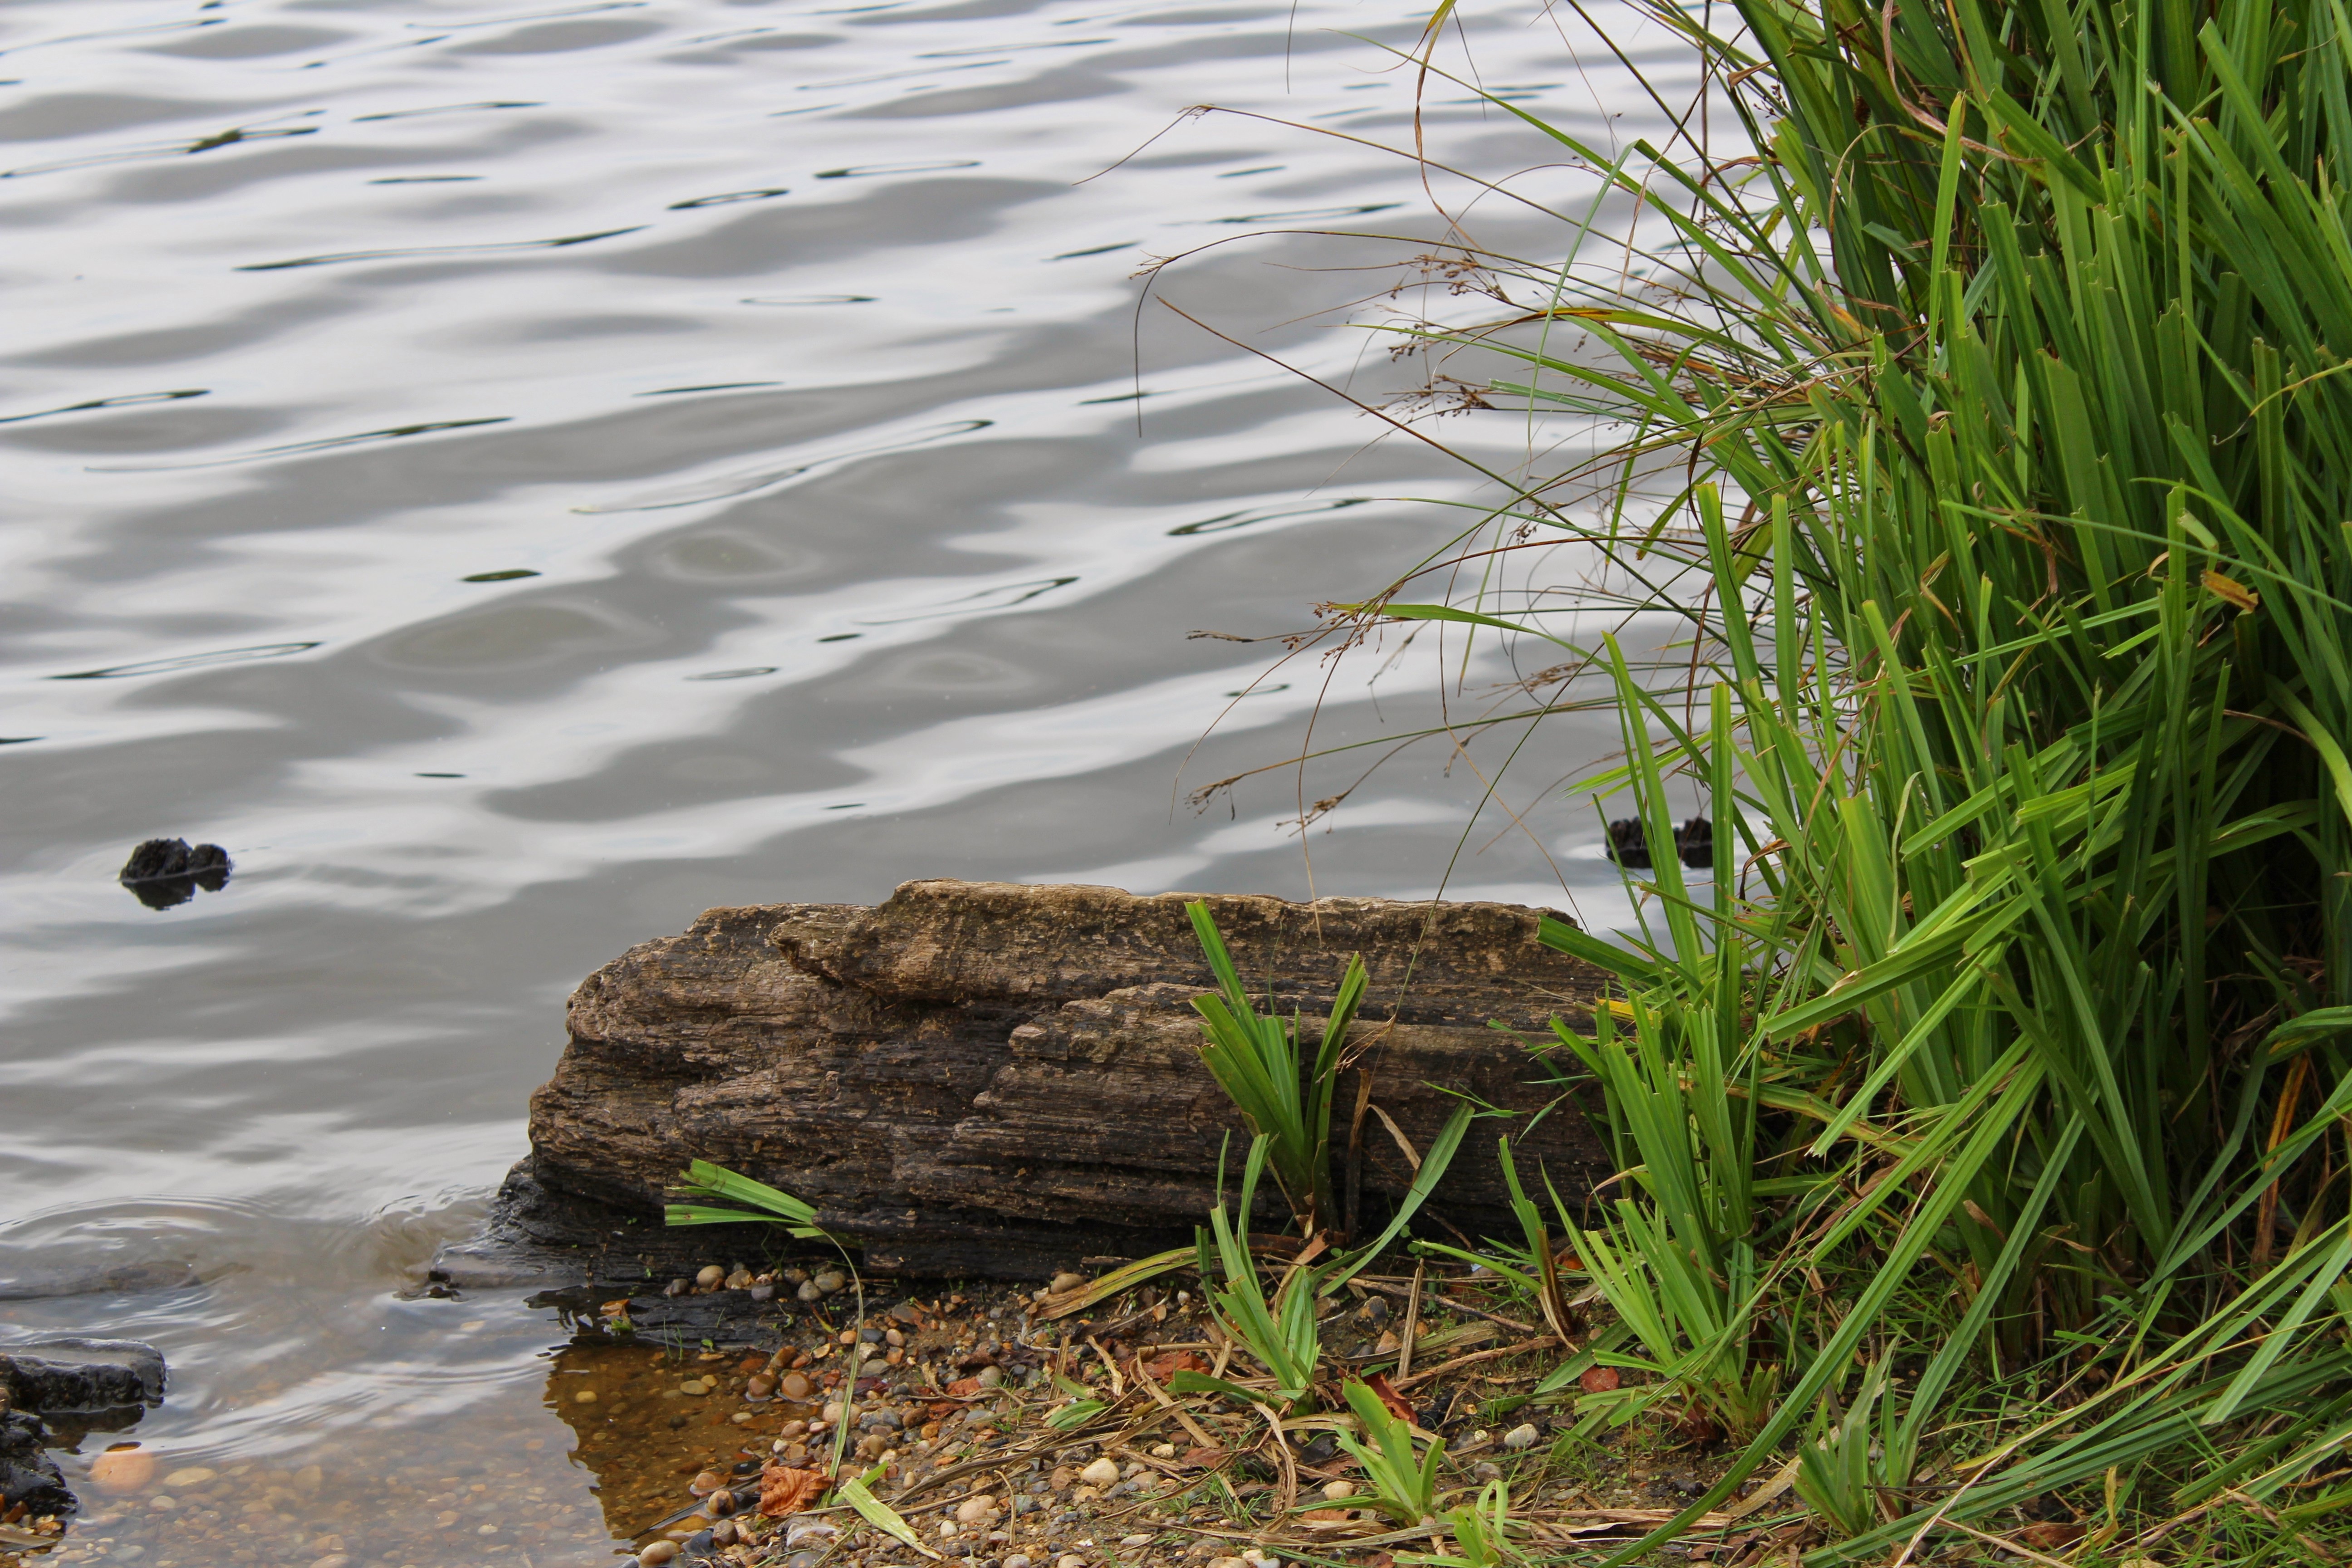
sea, coast, water, nature, grass, rock, shore, pond, wildlife, stream, wetland, grass family